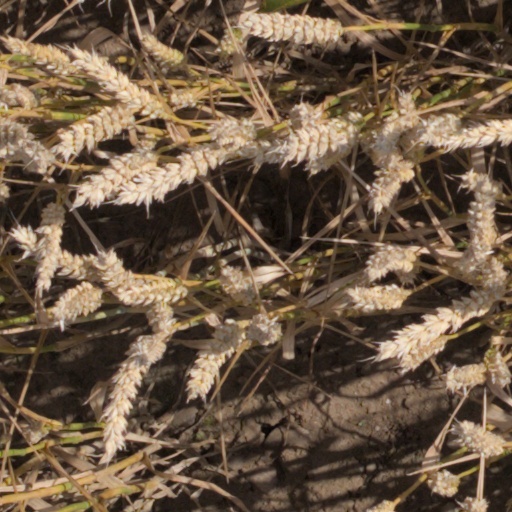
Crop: wheat